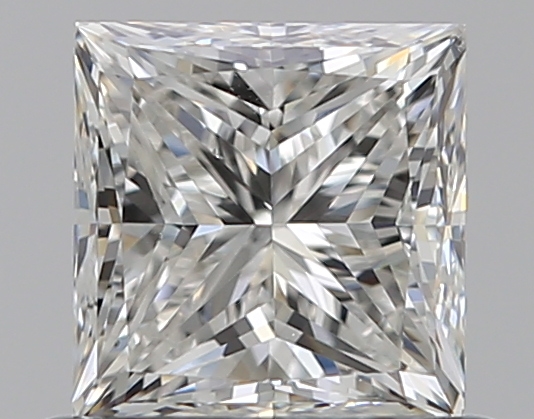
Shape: princess
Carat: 0.7
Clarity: VS2
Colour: G
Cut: VG
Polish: EX
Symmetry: GD
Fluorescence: N
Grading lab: GIA
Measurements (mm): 4.78 x 4.64 x 3.48